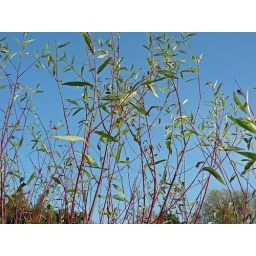
Autumn shoots blowing in the wind against the blue sky